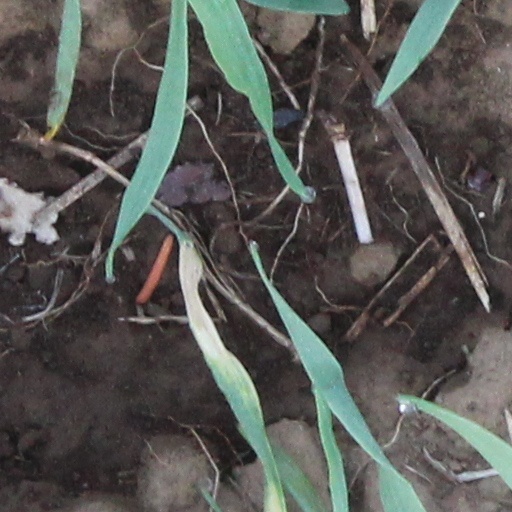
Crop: wheat